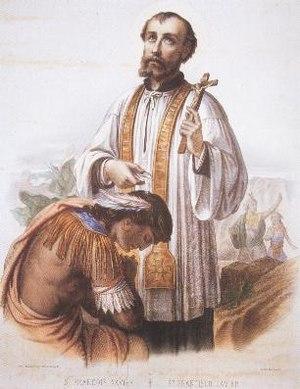
La Basilique Notre-Dame-des-Neiges est un édifice religieux catholique sis à Tuticorin, au Tamil Nadu, en Inde. Construite en 1582, là où se trouvait une ancienne chapelle Saint-Pierre visitée par saint François-Xavier, son histoire est liée au mouvement de conversion des Paravas au XVIᵉ siècle. Sous le nom de Notre-Dame-des-Neiges elle devint un centre de pèlerinage marial et fut érigée en basilique en 1982.
Cet article traite des missions catholiques au XVIᵉ siècle et au XVIIᵉ siècle, période dite du patronat.
1542 est une année commune commençant un dimanche.